Marcionism

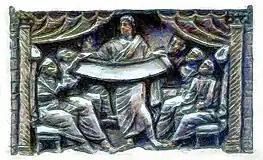
Marcion teaching. Mart Sander (mixed media, 2014)

Tertullian claimed Marcion was the first to separate the "New Testament" from the "Old Testament". Marcion is said to have gathered scriptures from Jewish tradition, and juxtaposed these against the sayings and teachings of Jesus in a work entitled the "Antithesis". Besides the "Antithesis", the Testament of the Marcionites was also composed of a "Gospel of Christ" which was Marcion's version of Luke, and that the Marcionites attributed to Paul, that was different in a number of ways from the version that is now regarded as canonical. It seems to have lacked all prophecies of Christ's coming, as well as the Infancy account, the baptism, and the verses were more terse in general. It also included ten of the Pauline epistles, in the following order: Galatians, 1 Corinthians, 2 Corinthians, Romans, 1 Thessalonians, 2 Thessalonians, Laodiceans, Colossians, Philemon, Philippians.